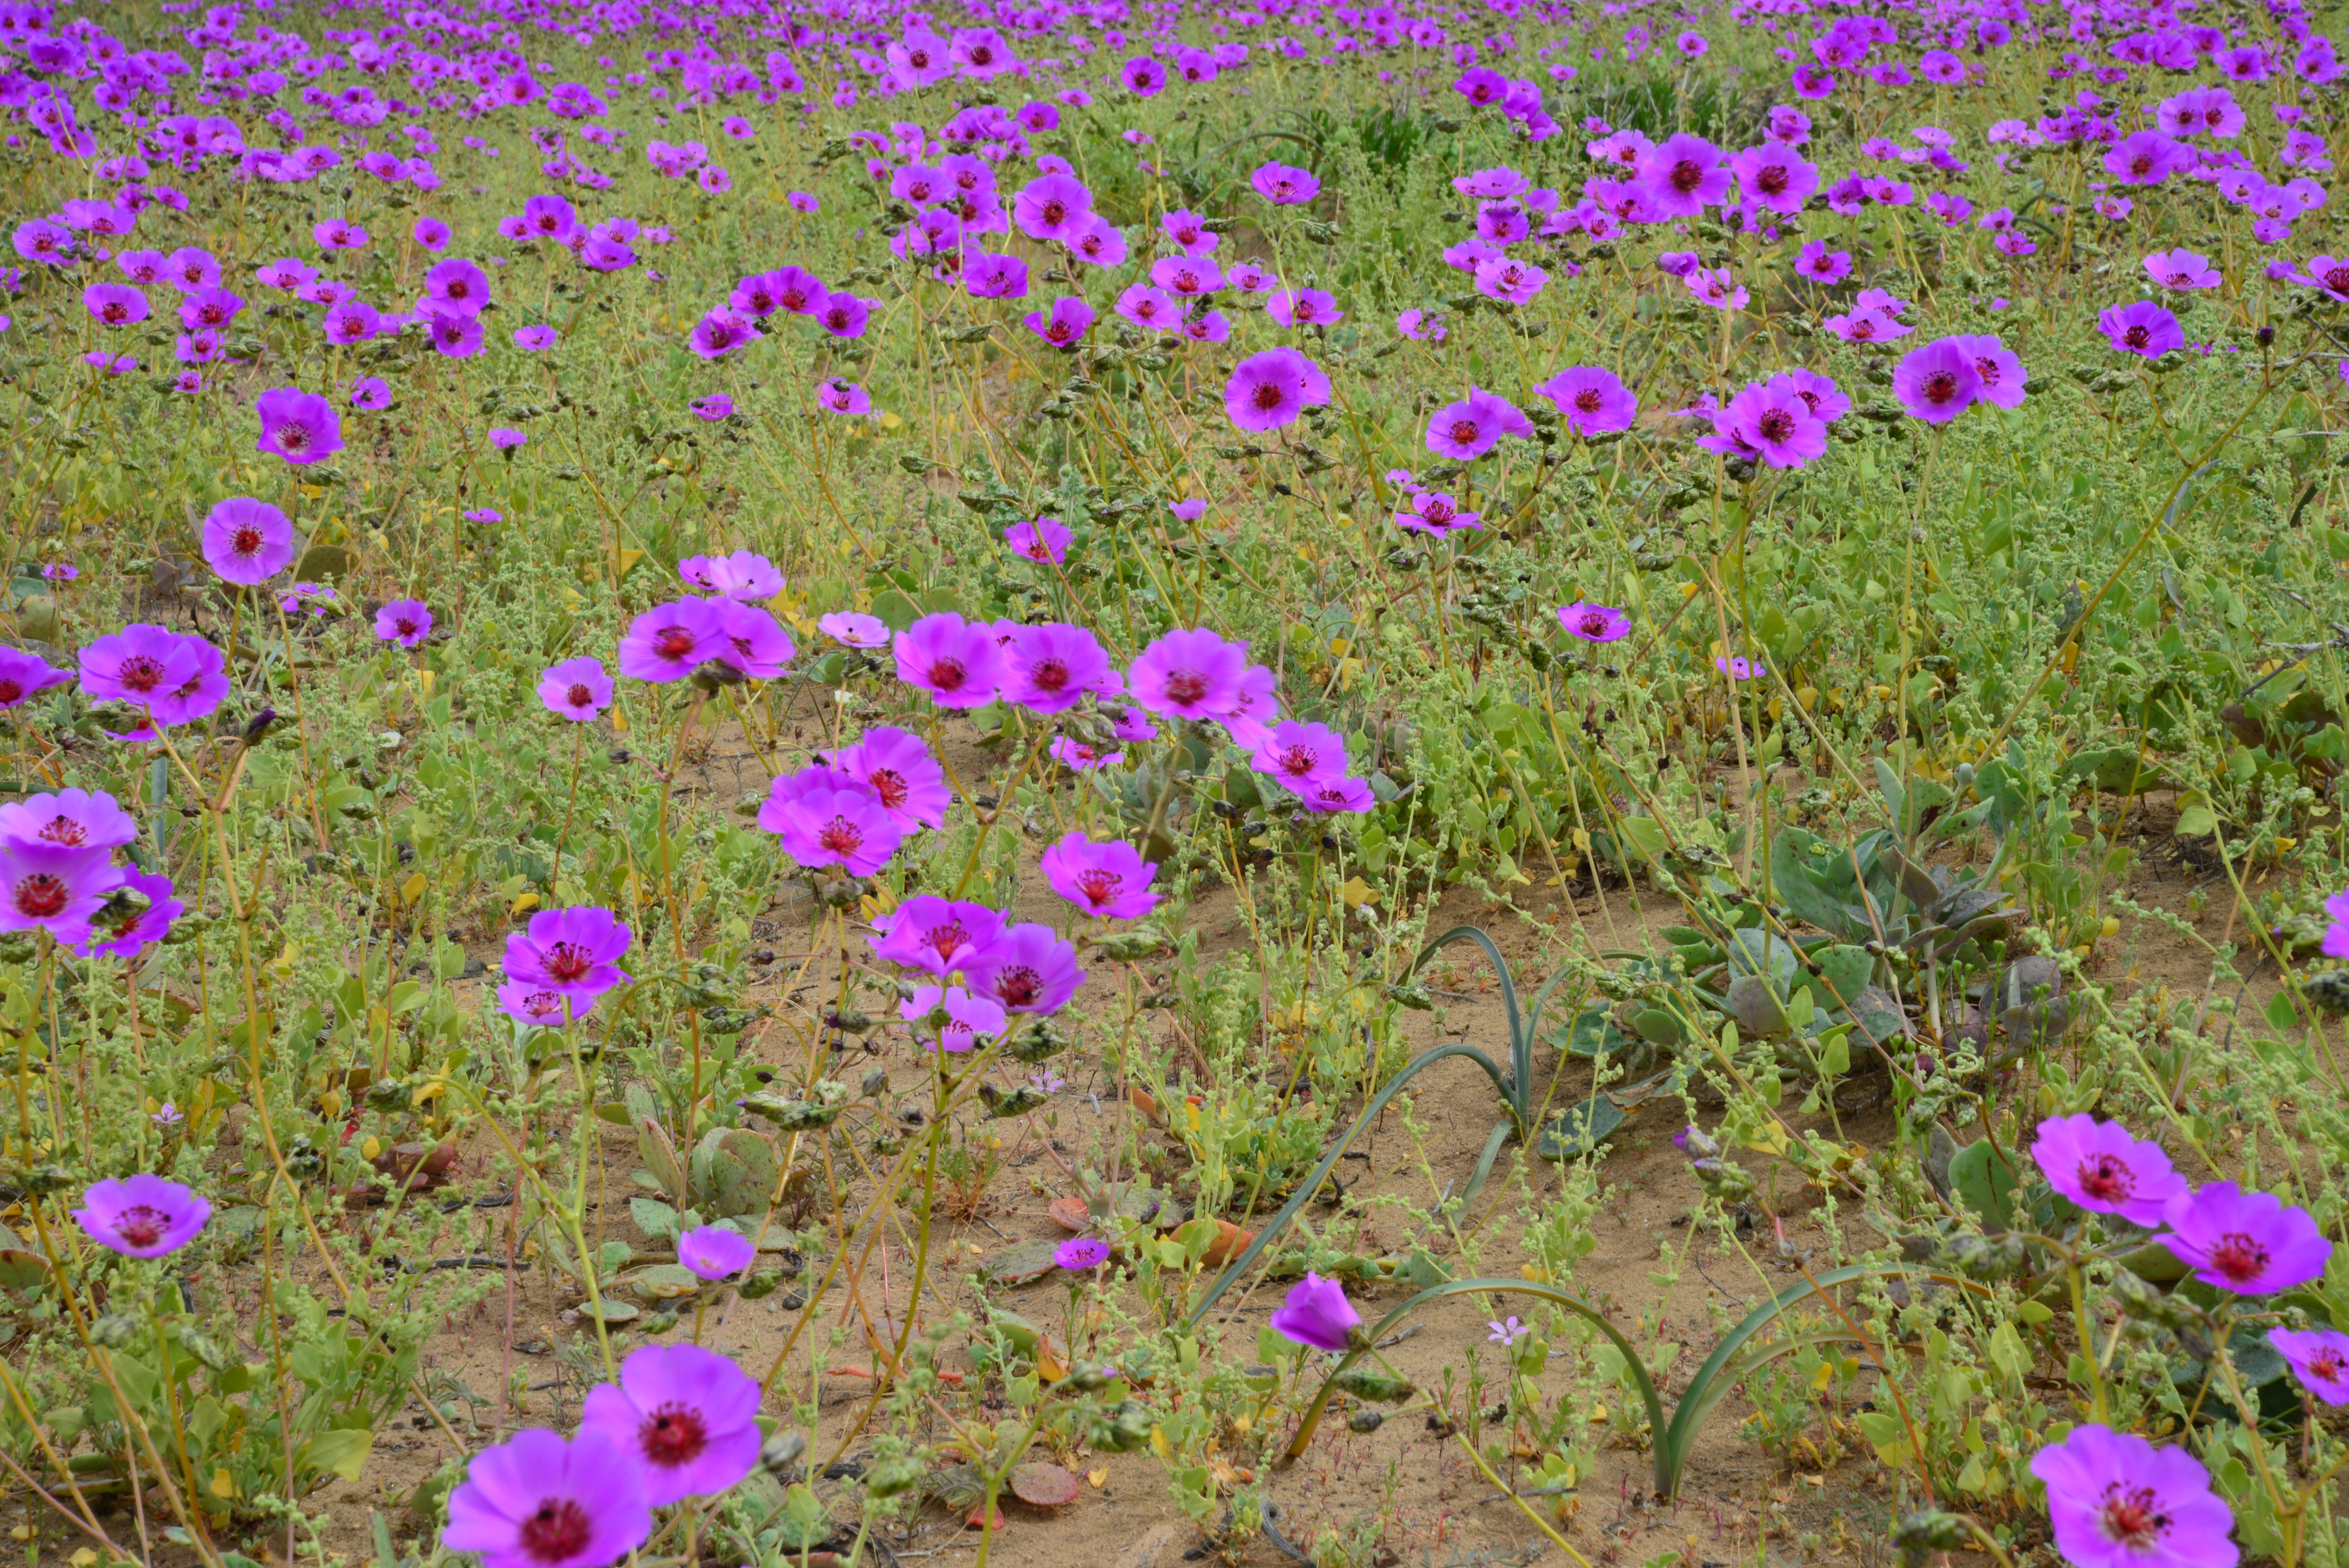
nature, plant, field, meadow, prairie, desert, flower, purple, flora, wildflower, flowers, grassland, ecosystem, violet flower, flowering plant, daisy family, desert flower, annual plant, land plant, garden cosmos, flowering desert